University of London Worldwide

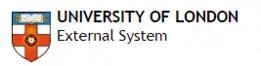
University of London External System official logo from year 2007 to 2010

The 1858 charter of the University of London allowed students at any college, whether affiliated or not, self-taught students, students with private tutors and students taking correspondence courses to sit University of London exams on payment of the £5 fee. On this basis, the University of London has claimed to be the first university to offer distance learning degrees, although its role at that time was limited to that of an examining board. Thanapal (2015) states that "the original degree by external study of the UOL was not a form of distance education".